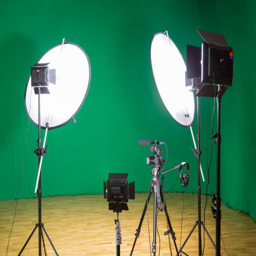
studio for filming on a green background .